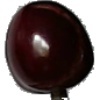
Label: Cherry 1